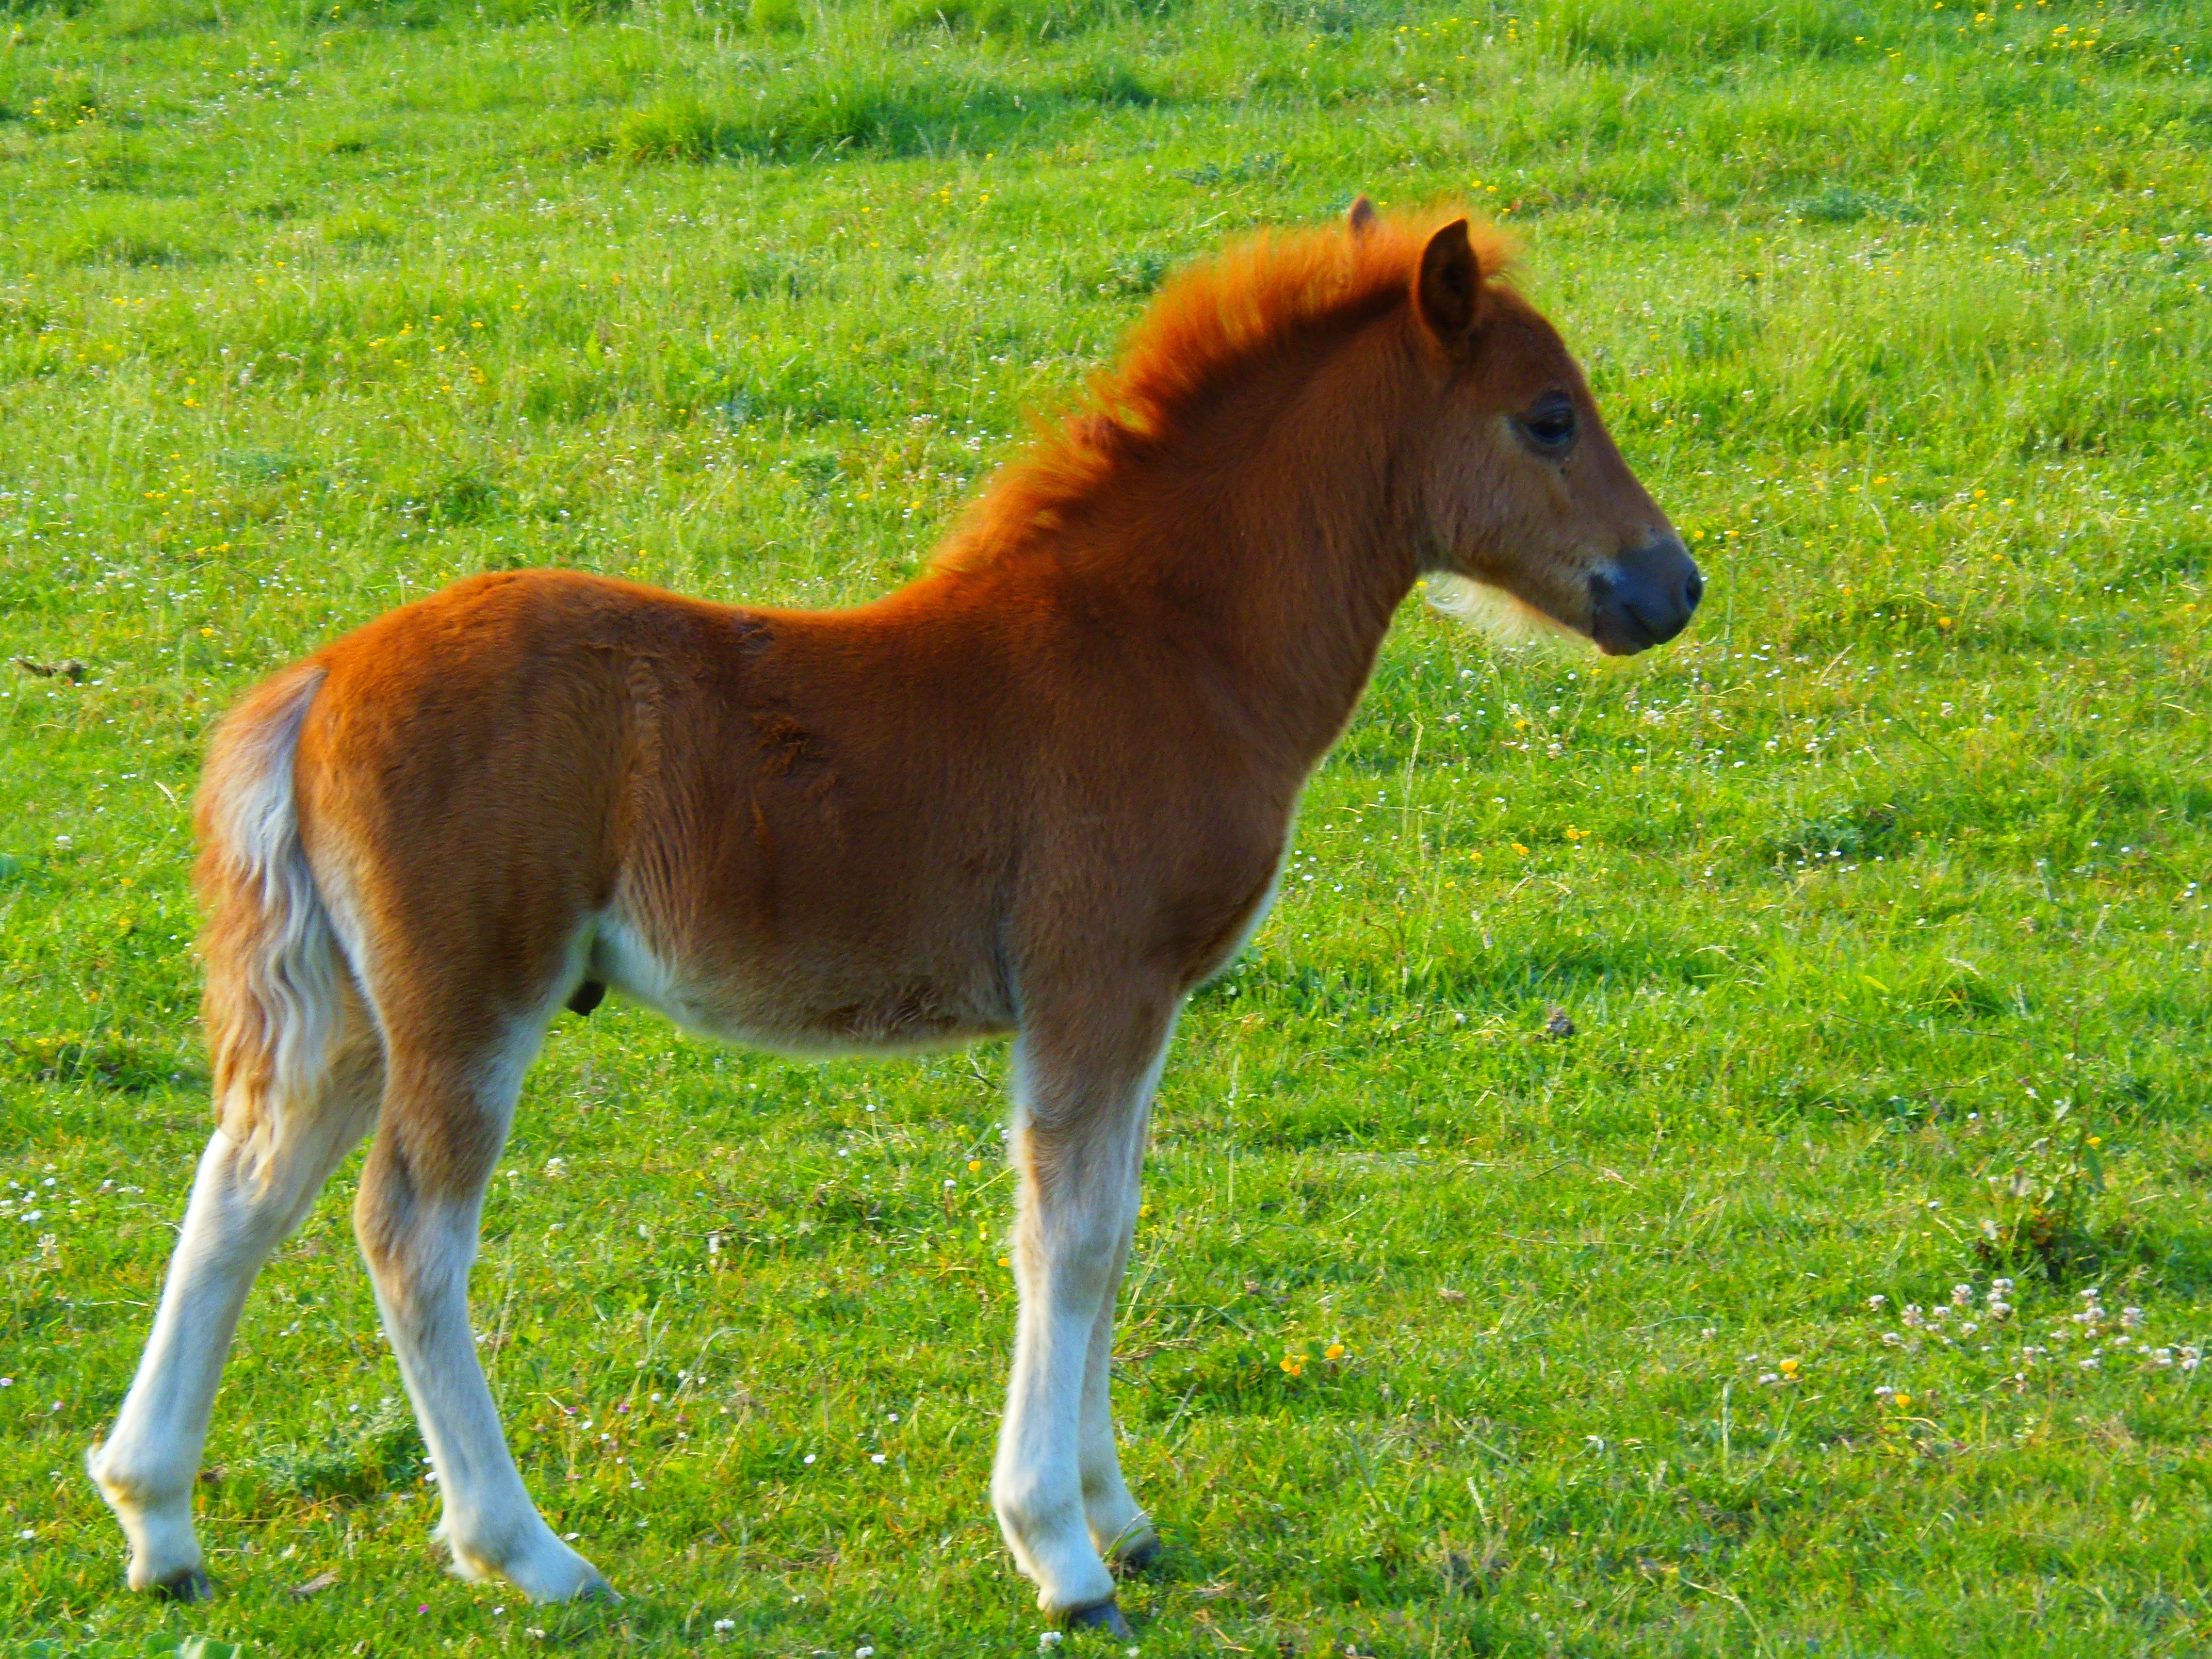
nature, meadow, prairie, animal, pasture, grazing, horse, mammal, stallion, mane, fauna, grassland, animals, vertebrate, mare, foal, colt, petit, horse like mammal, mustang horse